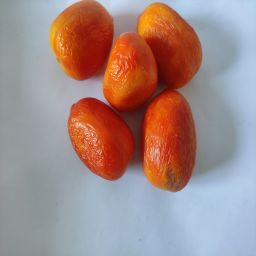
Crop: Tomato
Quality: Old